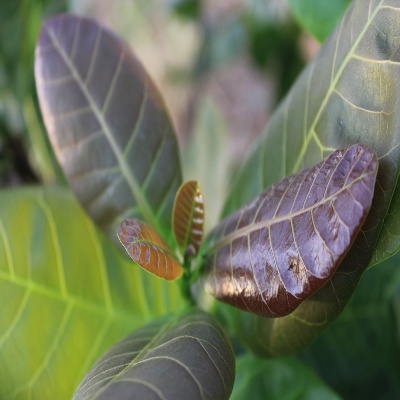
Crop: Cashew
Condition: healthy